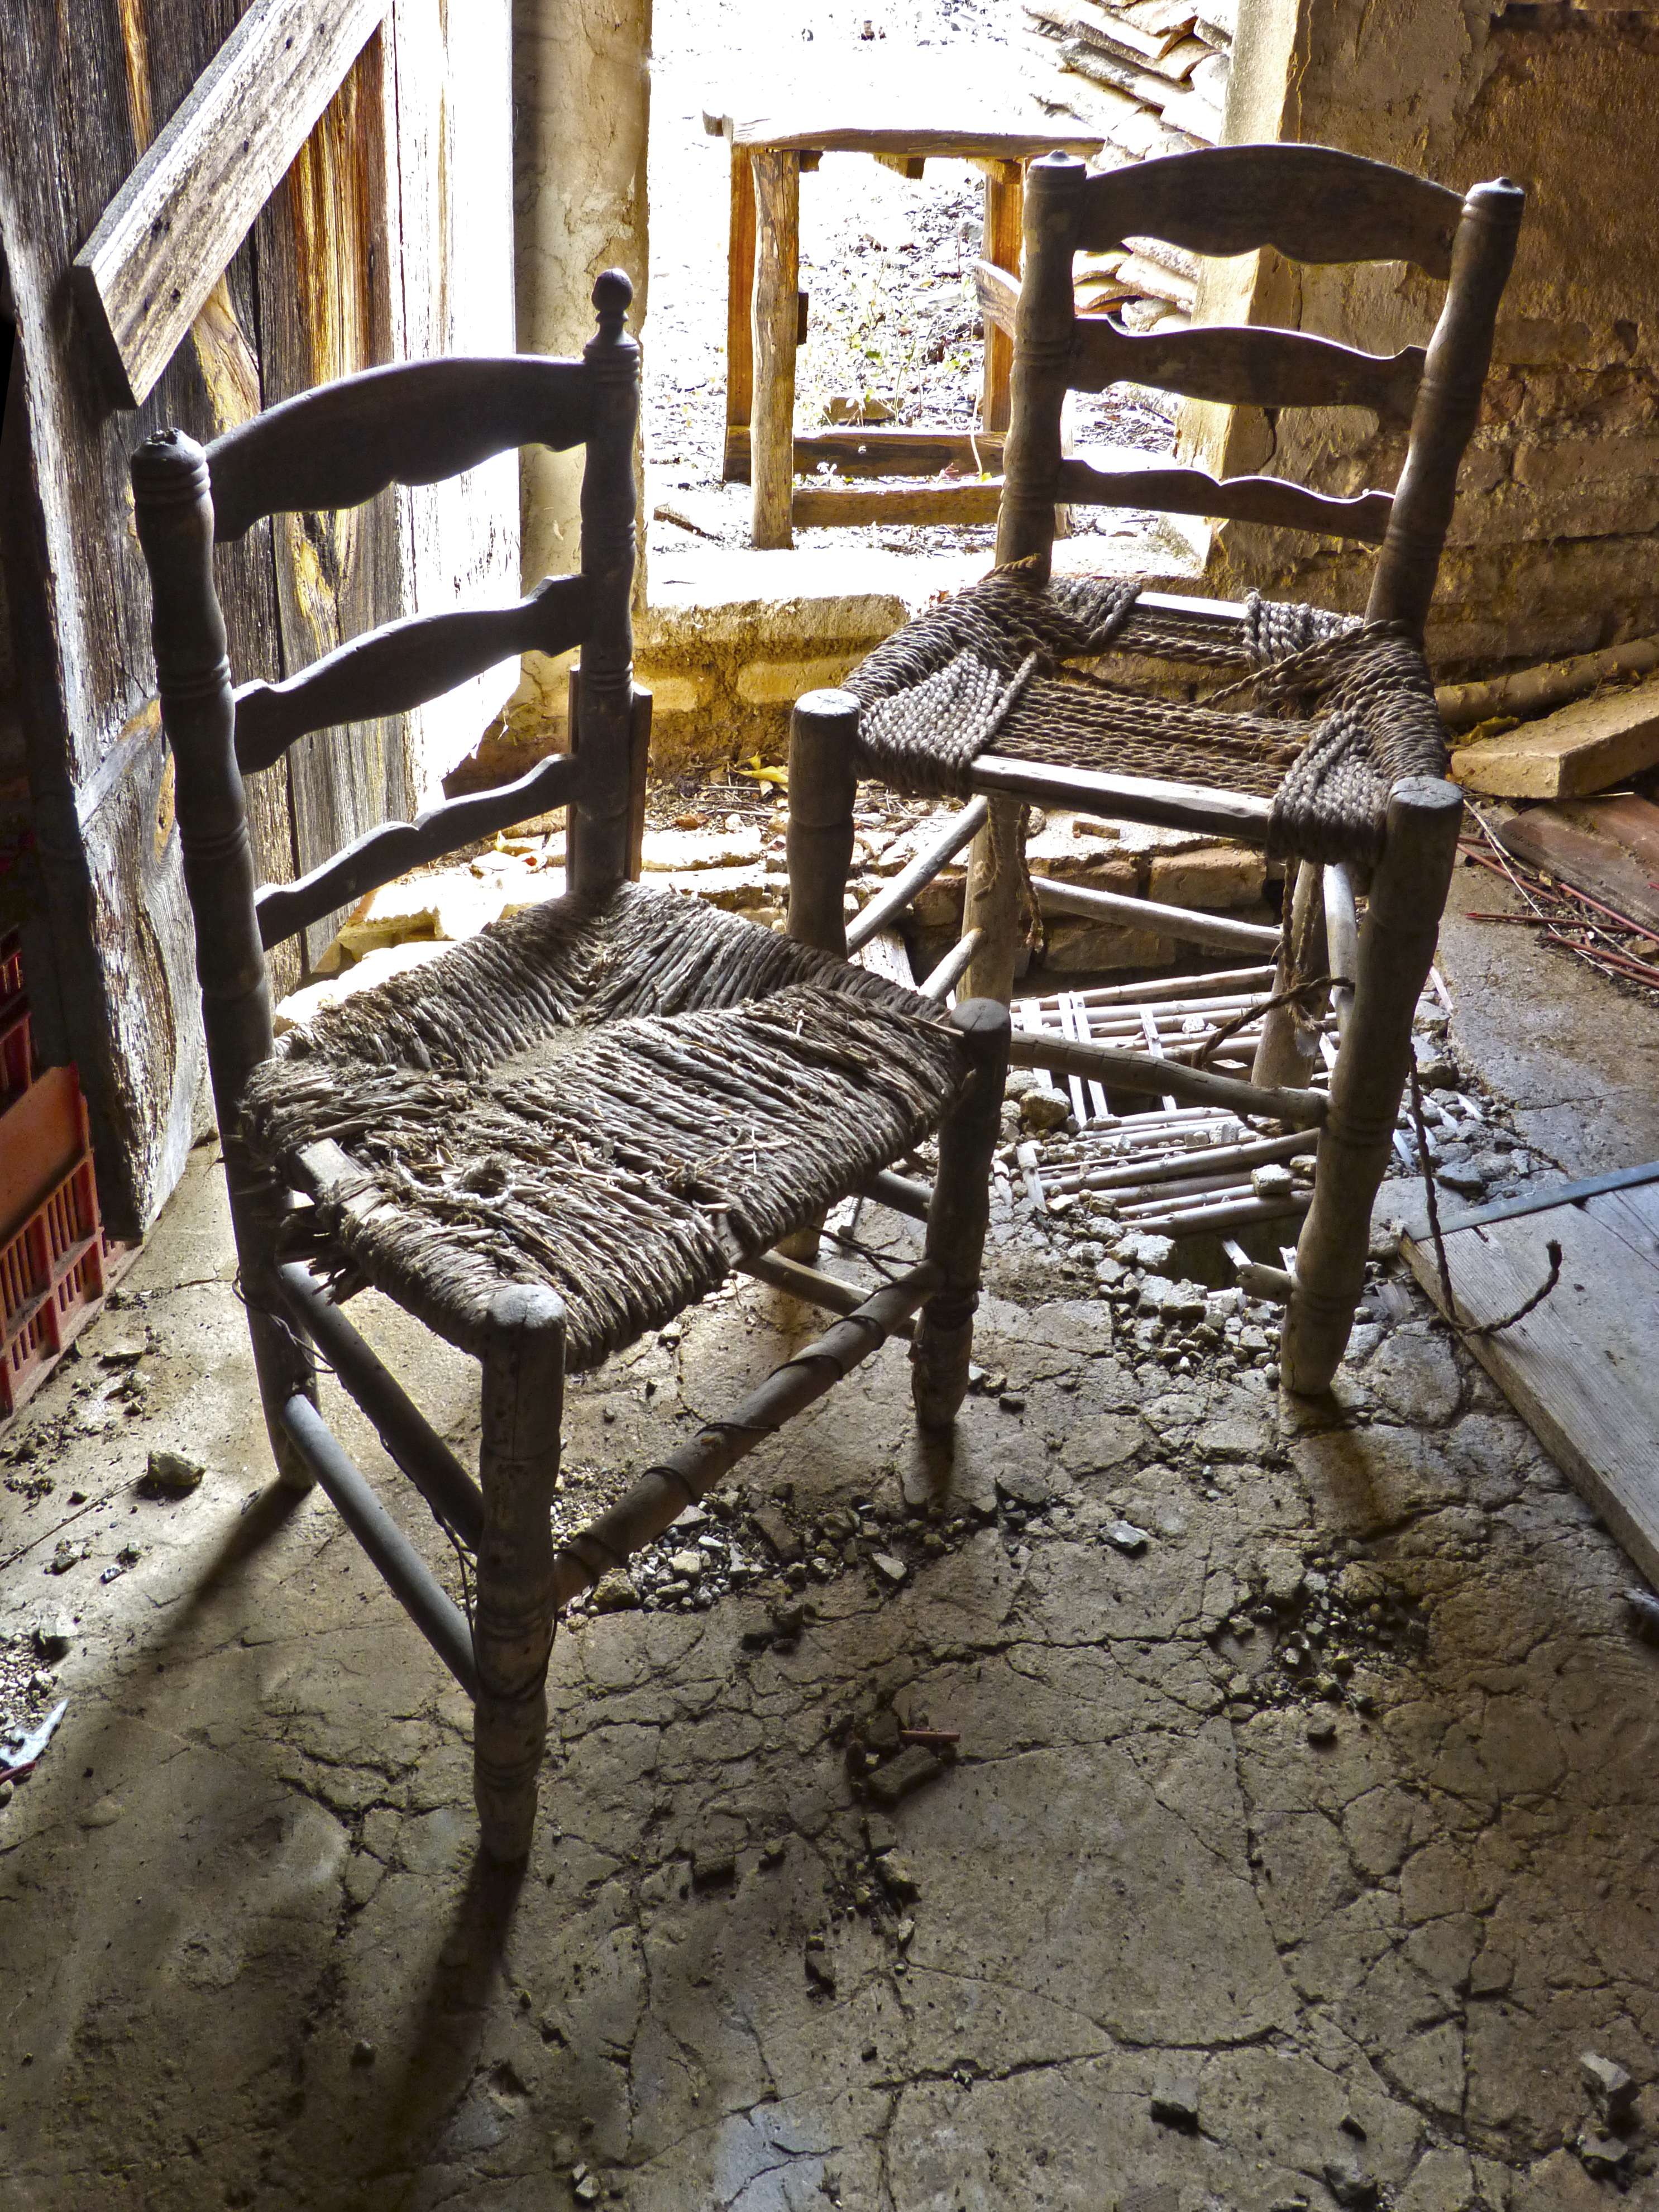
table, wood, chair, old, sitting, abandoned, ruin, furniture, chairs, iron, vogue, casa vieja, bed and breakfast, house abandoned, ancient history